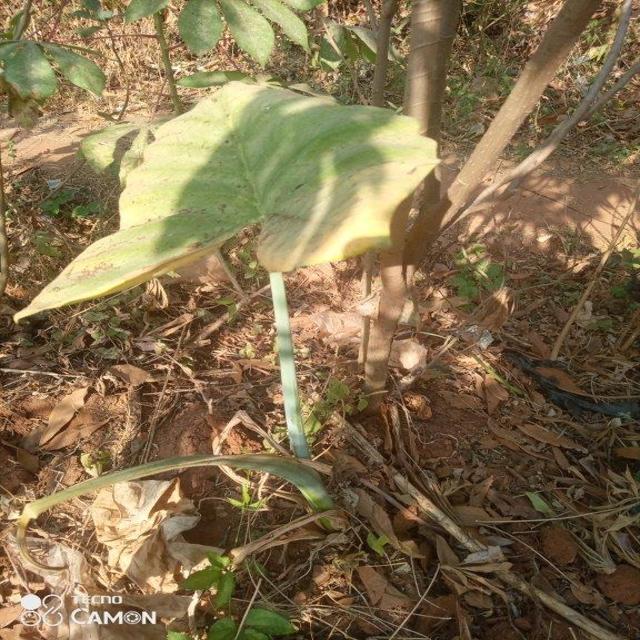
Label: Mid_Blight